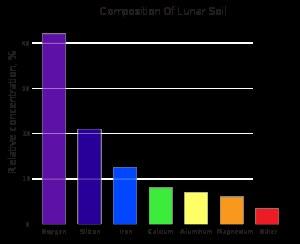
Le sol lunaire est la fine fraction de régolithe rencontrée à la surface de la Lune. Ses propriétés peuvent différer significativement de celles des sols terrestres. Les propriétés physiques du sol lunaire sont le résultat de la mécanique de désintégration des roches basaltiques et anorthositiques, causée par le bombardement continu de météorites et de particules chargées durant des millions d'années.
L’utilisation des ressources in situ désigne l'ensemble des techniques consistant, dans le cadre d'une mission spatiale vers un autre corps céleste, à utiliser les matériaux trouvés sur place pour produire certains des consommables nécessaires à la réalisation des objectifs : carburant pour le trajet retour, eau ou oxygène pour l'équipage humain, matériaux de construction.... L'objectif de ces techniques est de réduire la masse à lancer depuis la Terre et donc de limiter les coûts d'une mission. Le recours à l'ISRU a été étudié par la NASA, notamment pour le séjour prolongé d'équipages sur la Lune envisagés dans le cadre du programme Artemis ainsi que pour les missions habitées vers Mars.